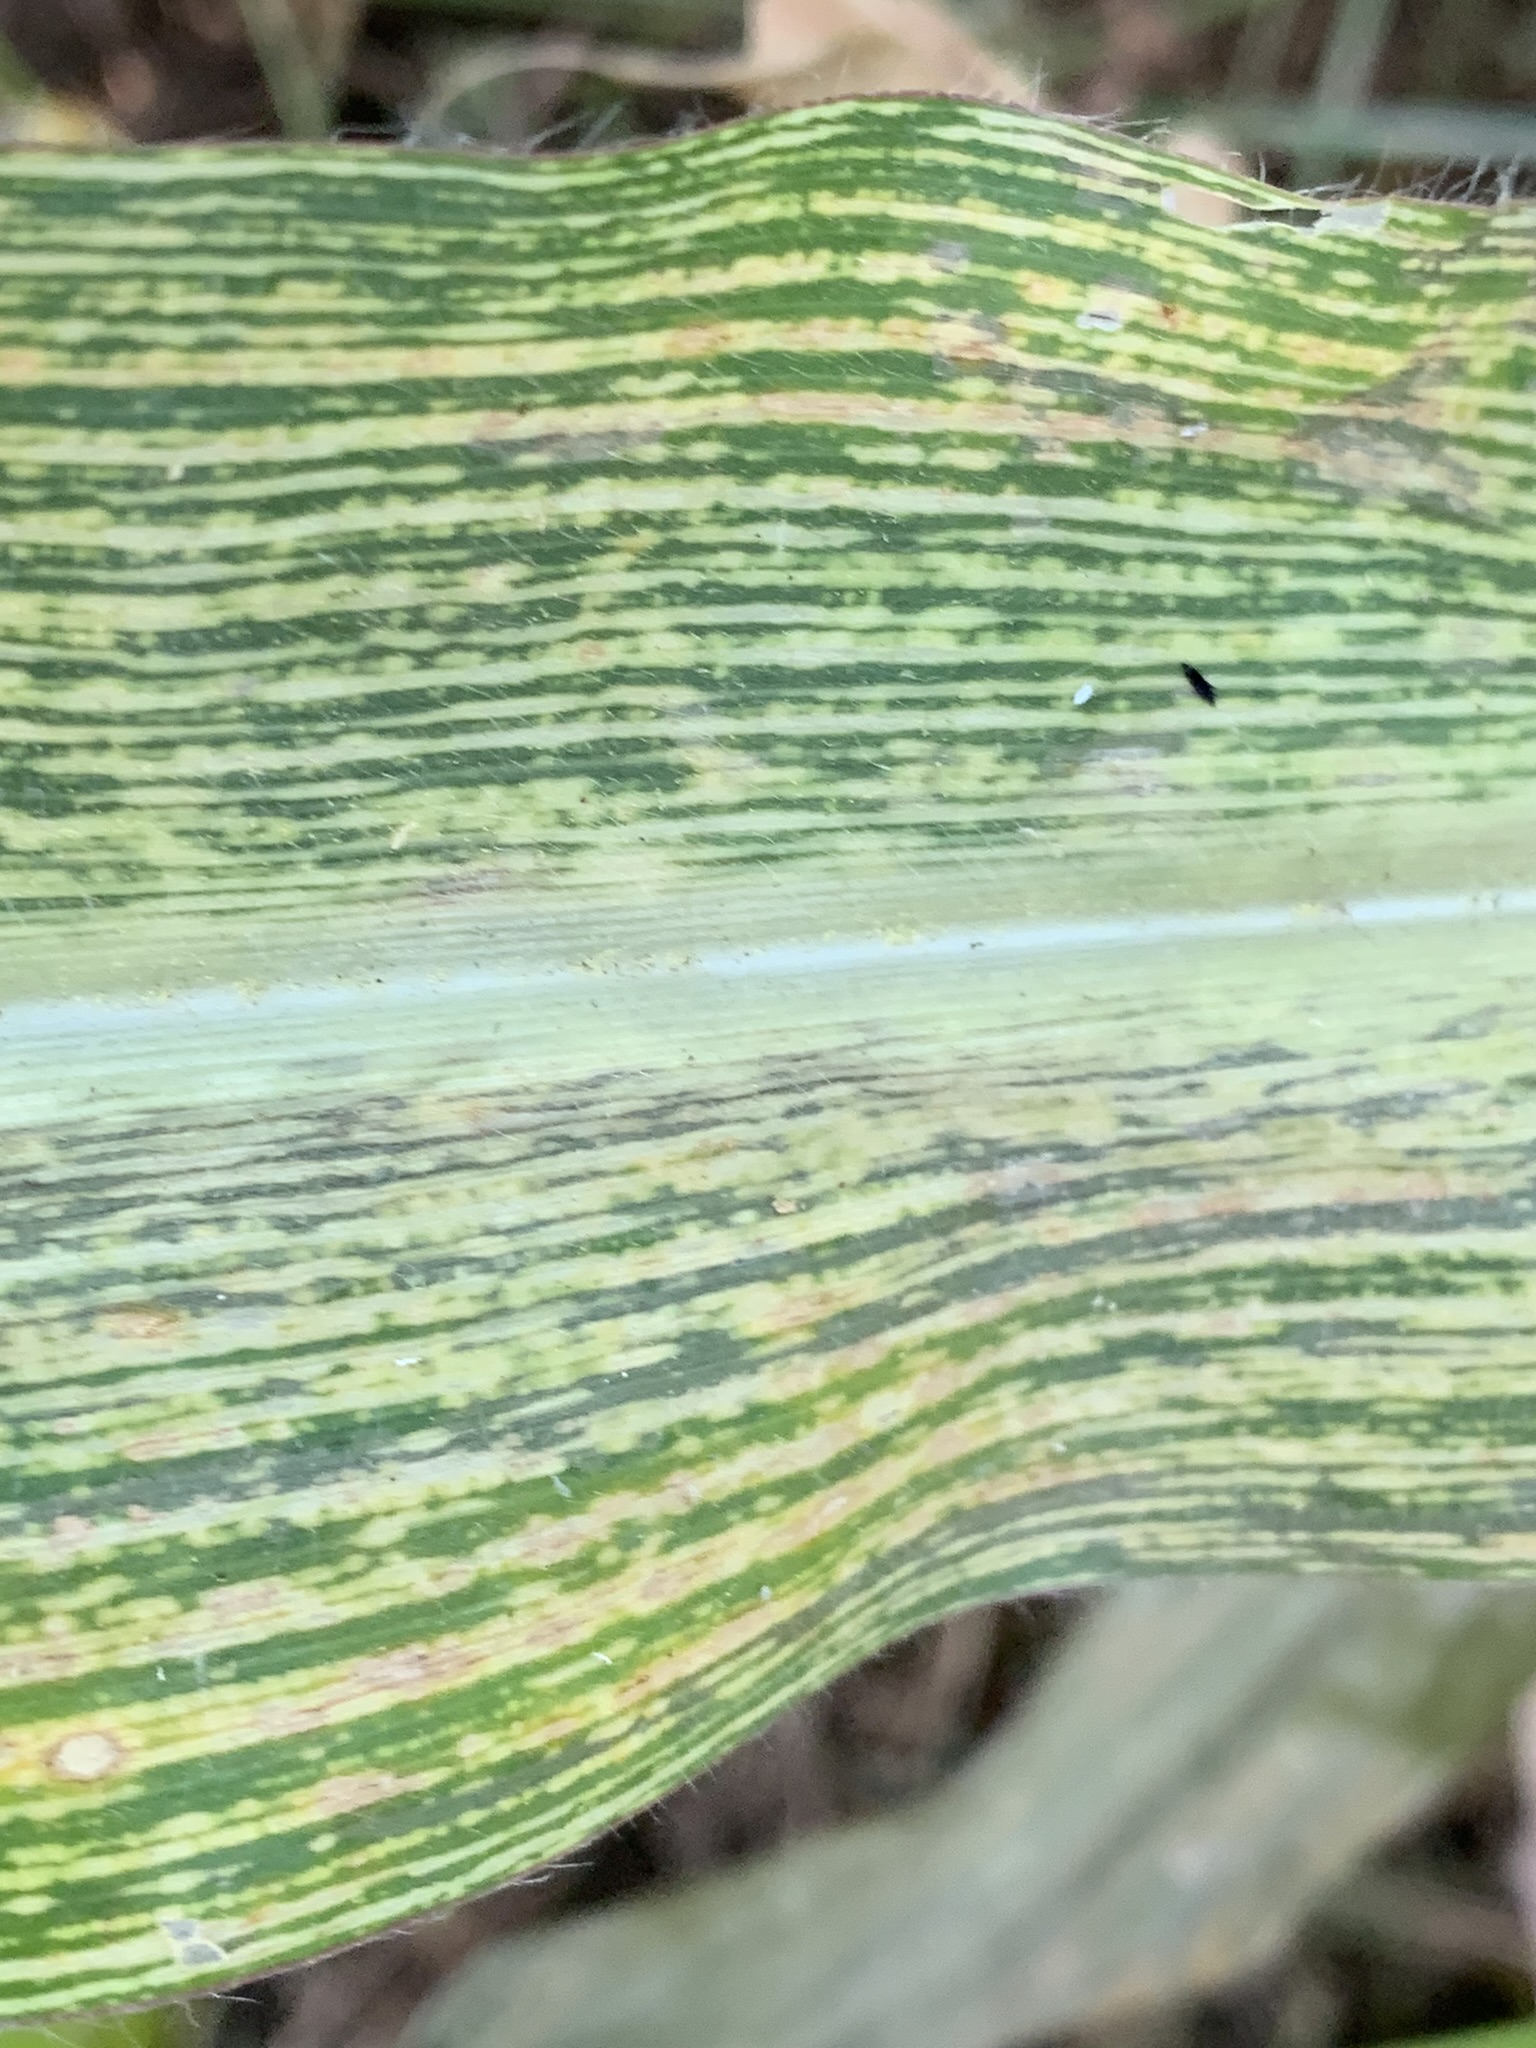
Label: MSV